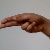
The image shows a hand gesture representing the letter 'H' in Indian Sign Language.